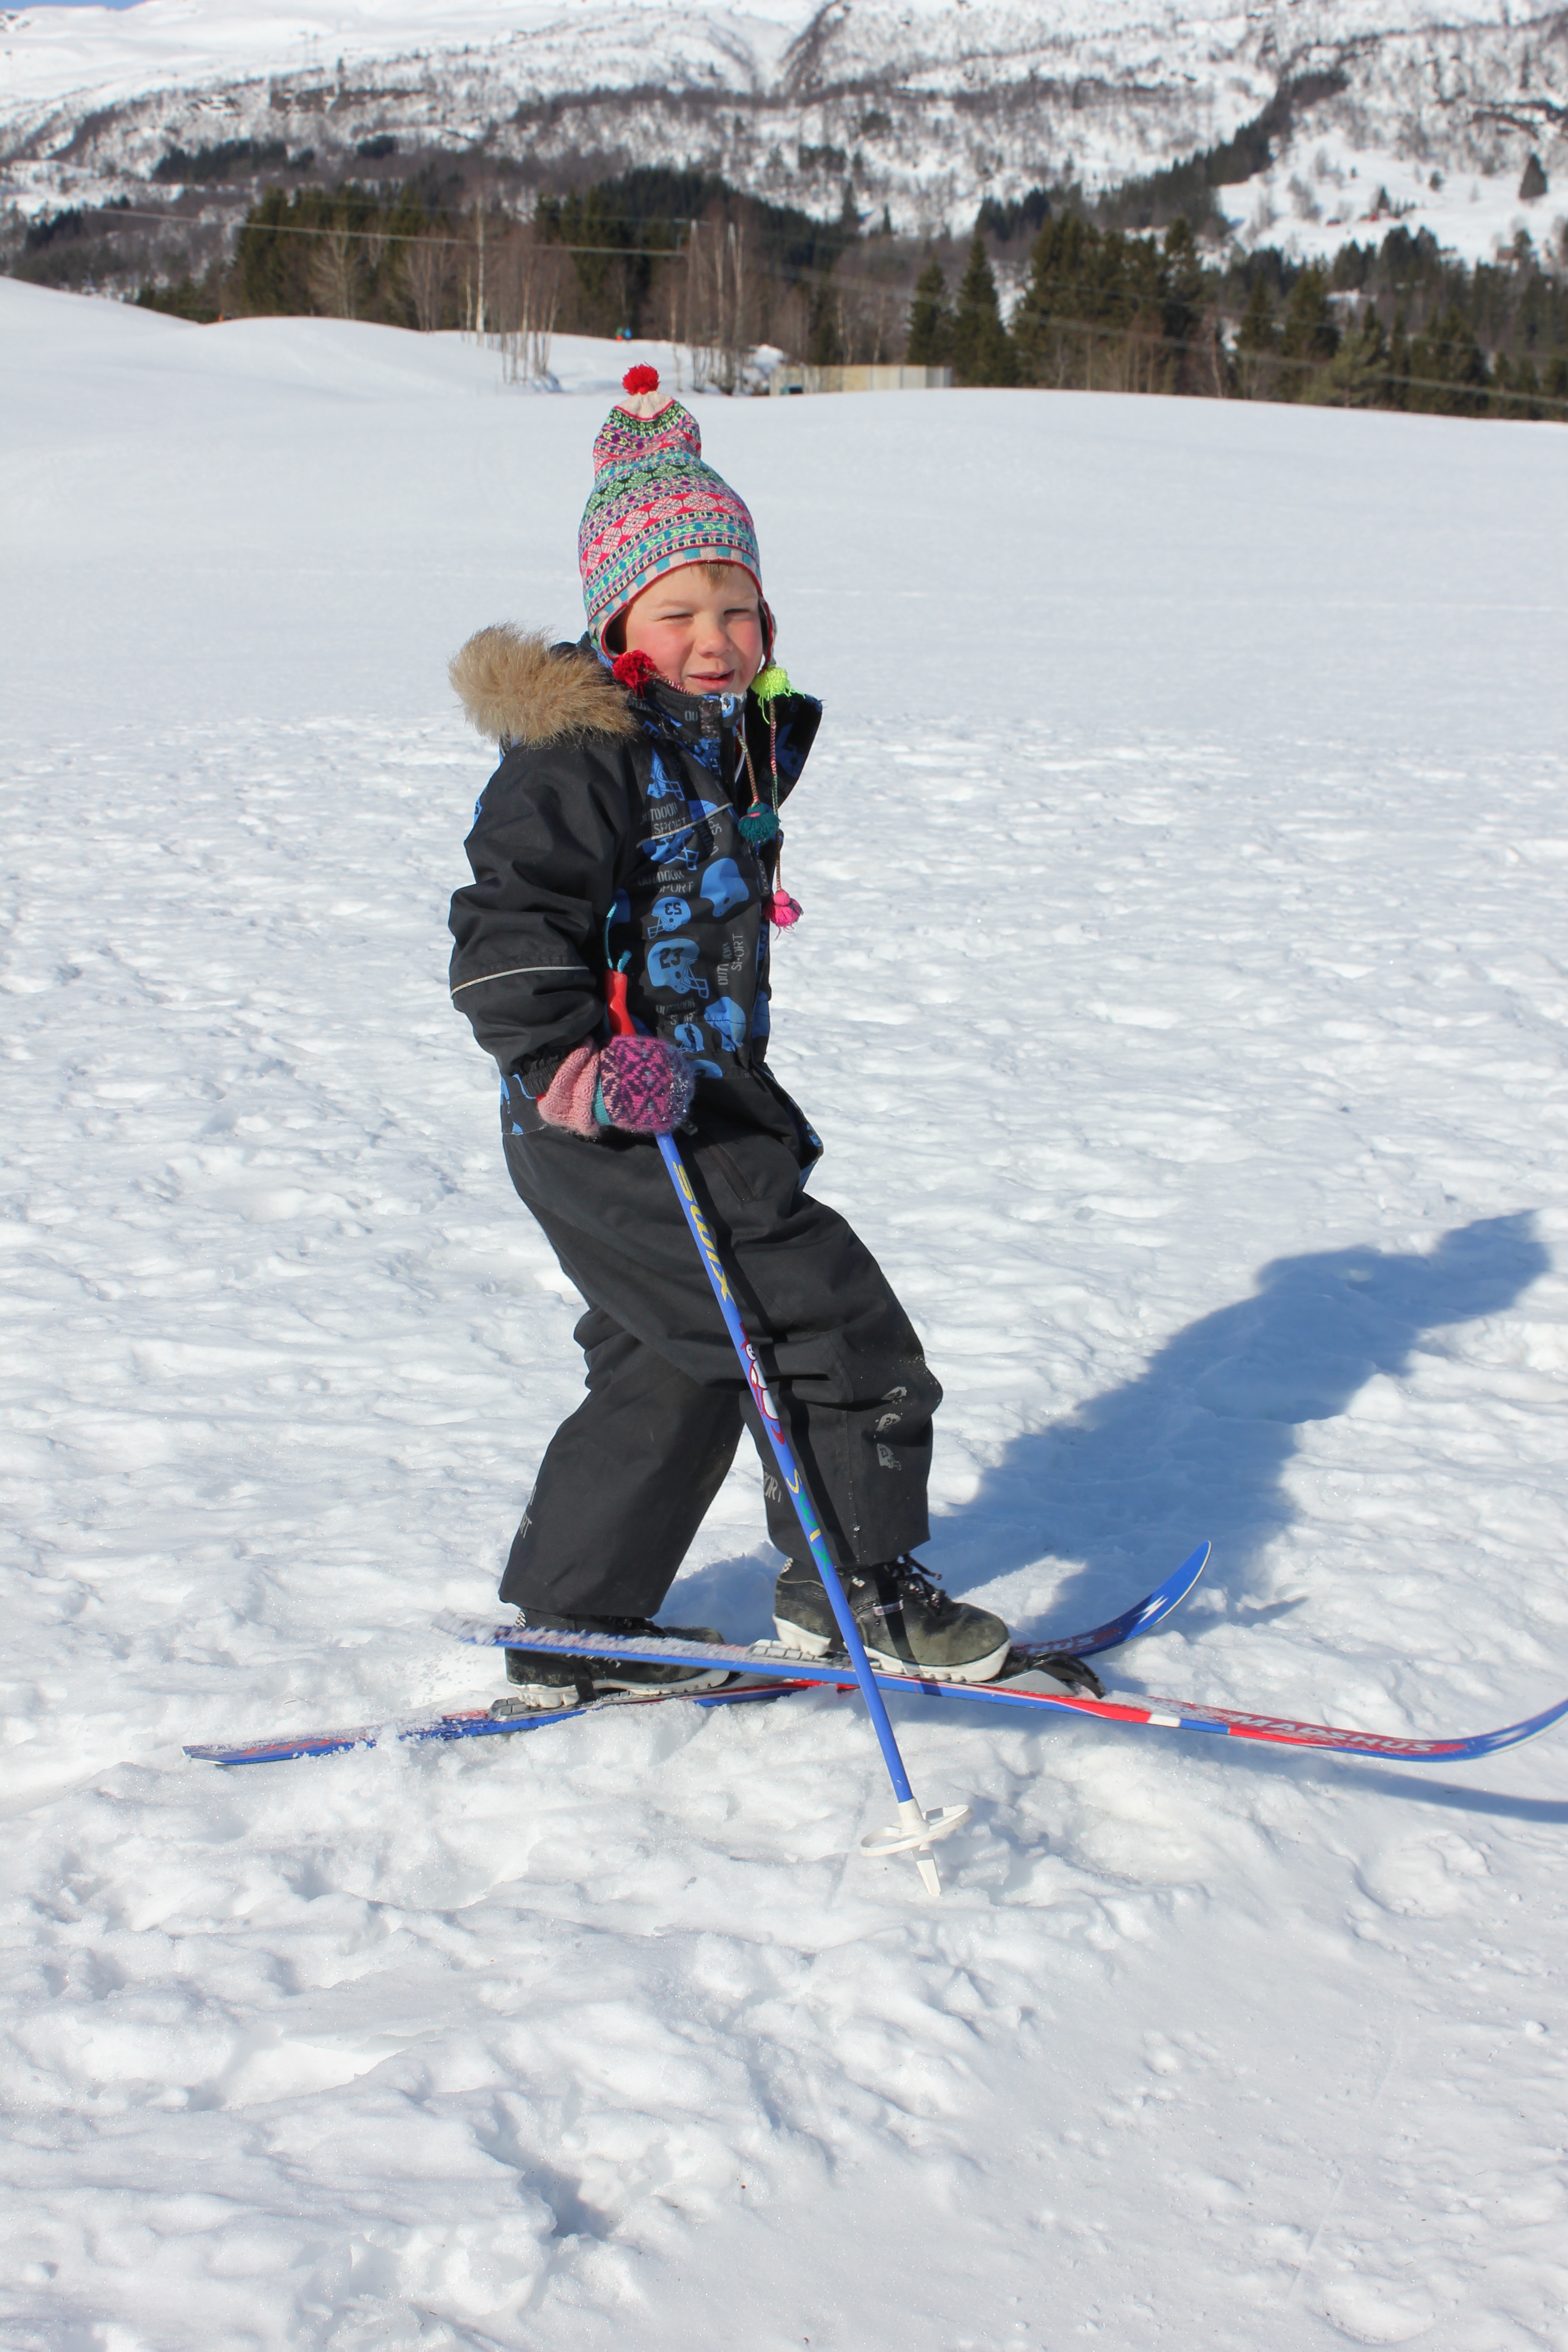
snow, winter, snowshoe, skiing, sports equipment, winter sport, children, happy, sports, downhill, ski, footwear, piste, ski touring, cross country skiing, nordic skiing, ski mountaineering, ski equipment, telemark skiing